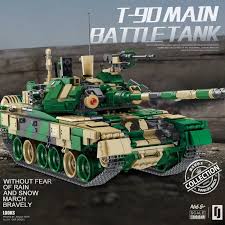
Label: Tank